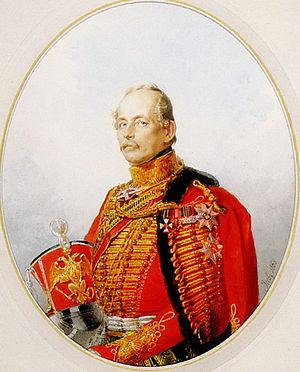
Nikolai Fedorovich Plautin est un commandant et homme d'État de l'Empire russe; général de cavalerie, adjudant général, membre du Conseil d'État, réformateur militaire; Chevalier de tous les ordres russes; superviseur immédiat du service de M. Lermontov.